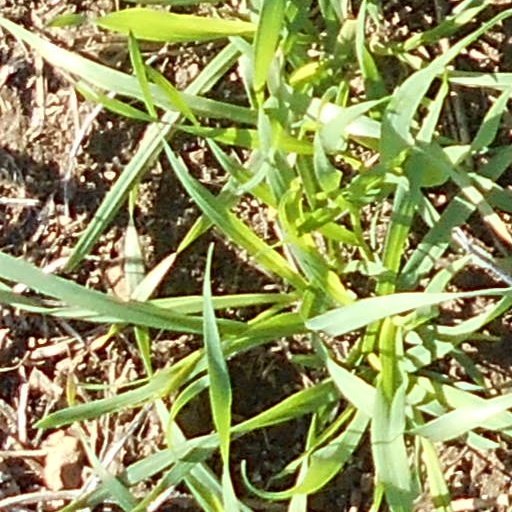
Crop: wheat